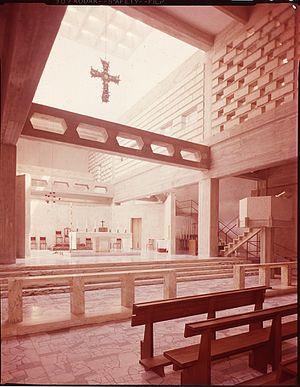
Gino Pollini est un architecte italien.